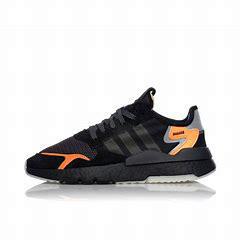
Brand: adidas
Model: Nite Jogger Athletic